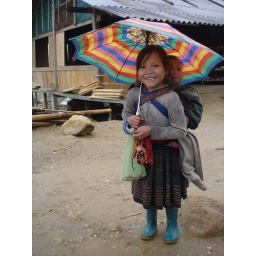
A particularly cute girl carrying her baby brother up in the hills in Sapa